Person's Ordinary

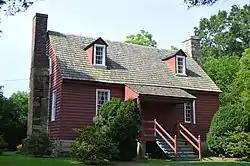
Front and eastern side

Person's Ordinary is a historic inn and tavern located at Littleton, Halifax County, North Carolina. It dates to the mid- to late-18th century, and is a 1 1/2-story frame dwelling, three bays wide and two deep, with a massive exterior stone chimney at each end. It rests on a stone cellar, and has a modified Quaker plan. The building housed an inn and tavern for stagecoach travelers into the 1830s and is associated with Thomas Person, one of the state's most important political leaders from 1760 to 1790.